Answer in natural language. How many ShelvingUnits are visible in the scene? Choose between the following options: 2, 4, 3, 1 or 0
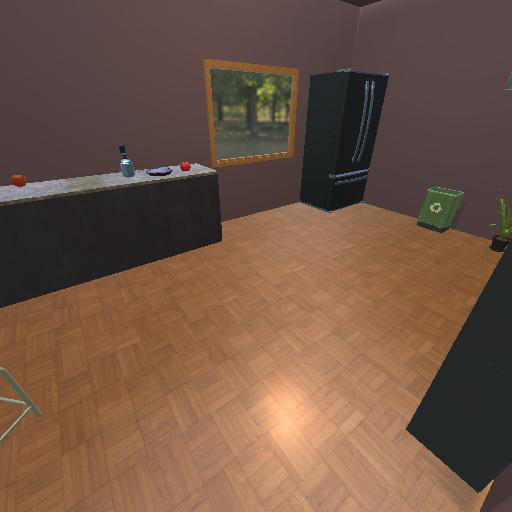
<answer>1</answer>